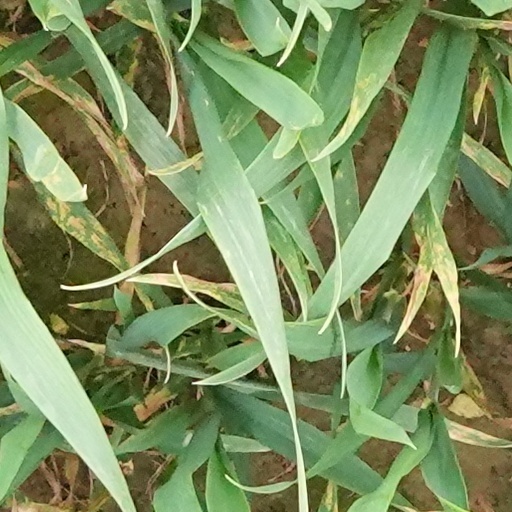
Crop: wheat